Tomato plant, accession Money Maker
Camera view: vertical (180 deg); turntable rotation: 60 degrees
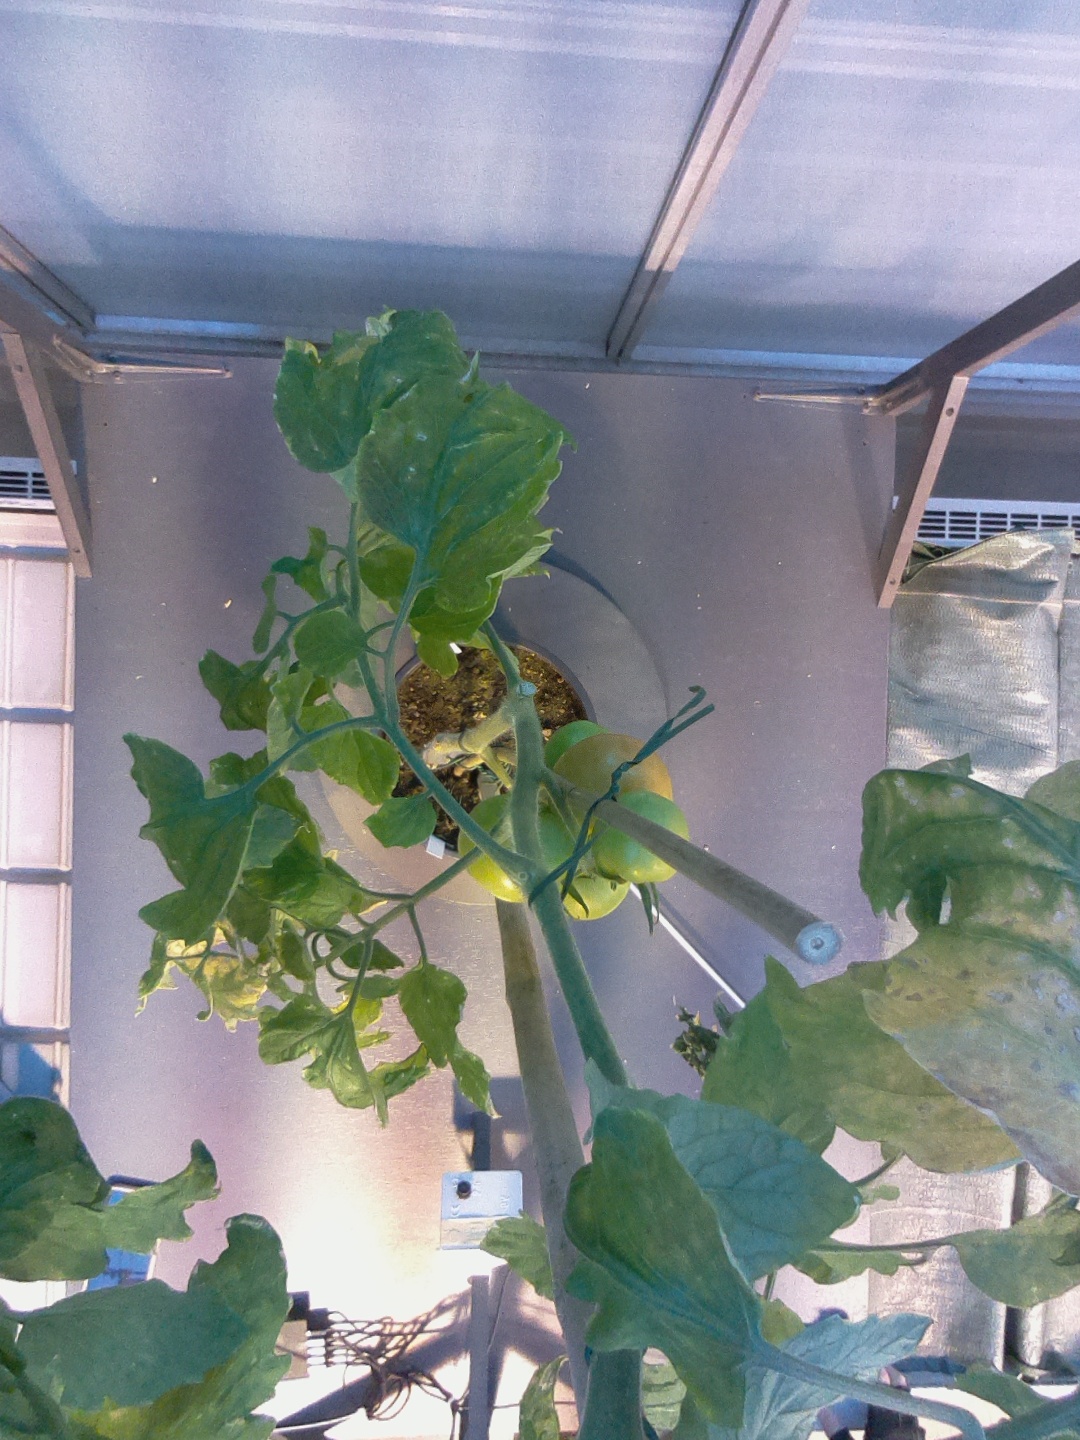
BBCH growth stage 80: fruits start showing typical ripe color (orange -> red)